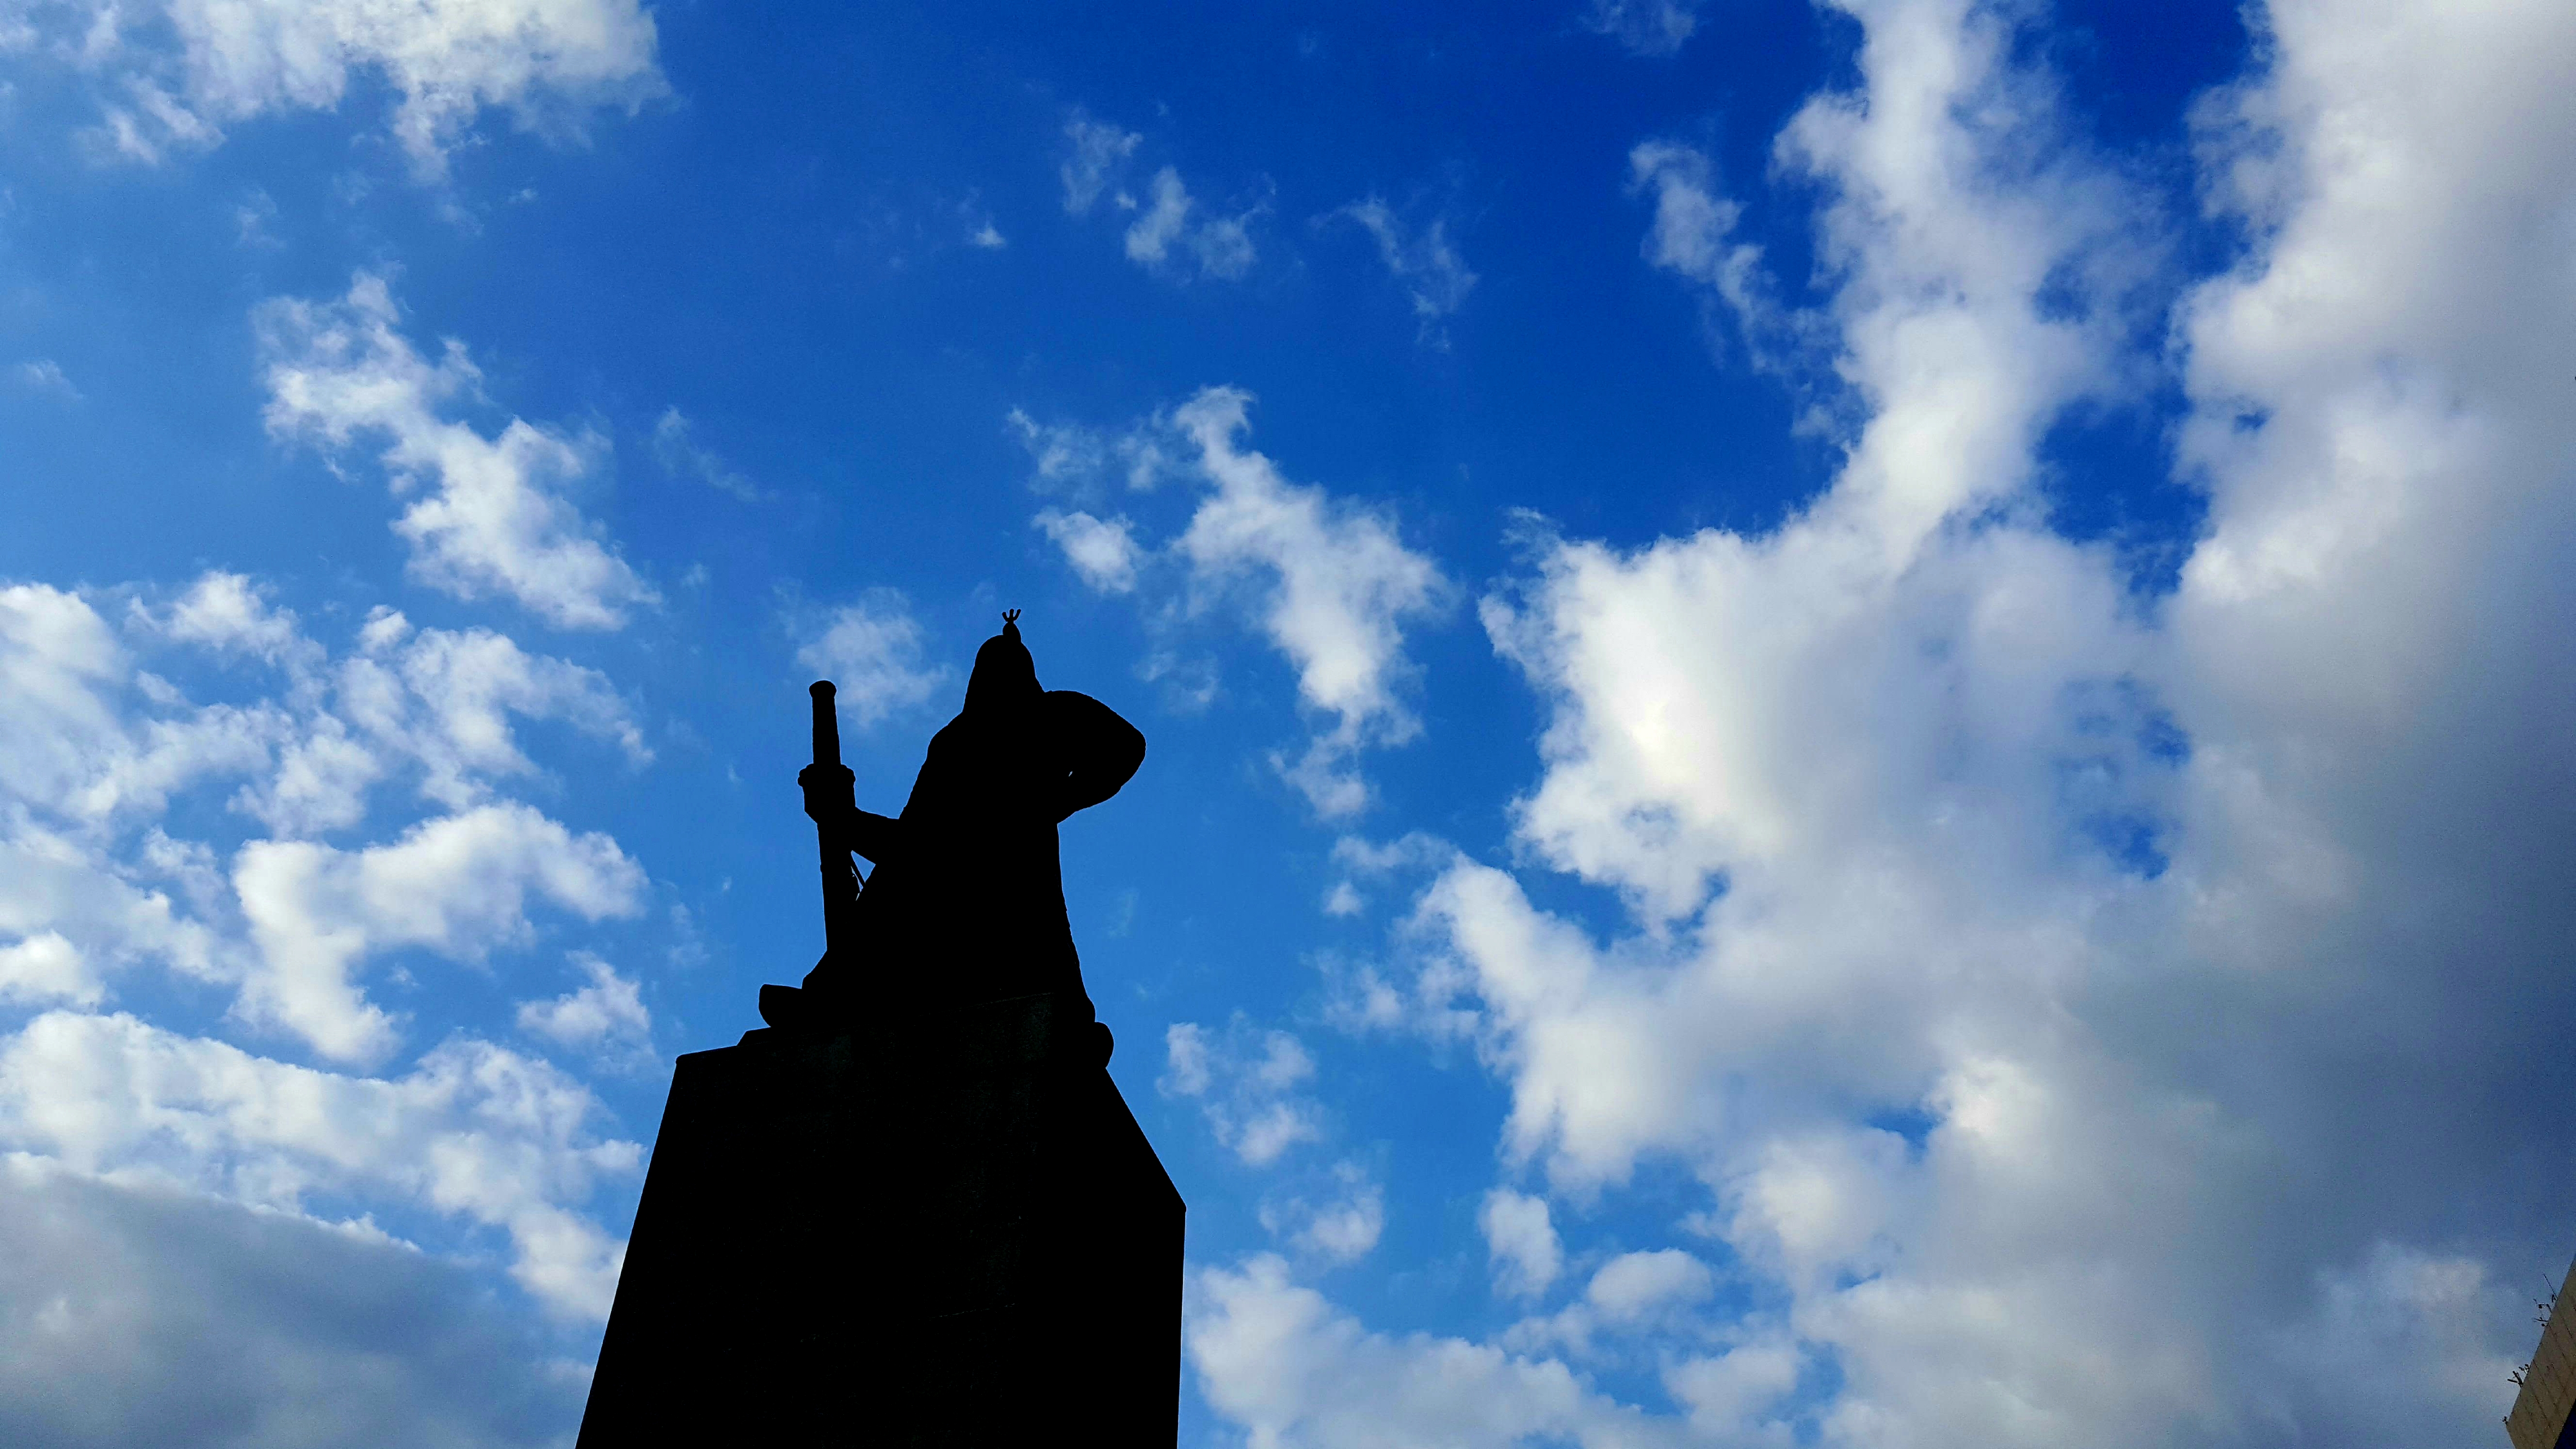
general, sky, blue, statue, cloud, landmark, monument, sculpture, silhouette, atmosphere, architecture, cumulus, hand, photography, meteorological phenomenon, backlighting, art, city, national historic landmark